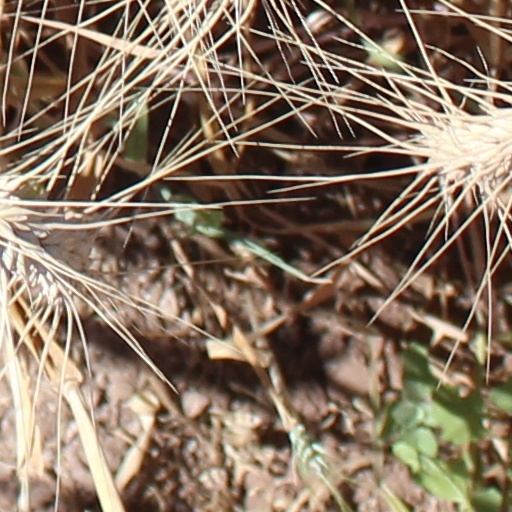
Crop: wheat